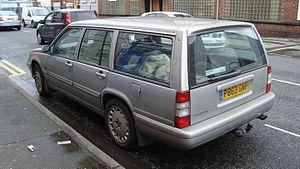
La Volvo V90 est un break du constructeur automobile suédois Volvo lancé en 1996. Il s'agissait d'une évolution de la Volvo 960, la dernière propulsion du constructeur suédois. En 1998, elle est remplacée par la V70, remplacée en 2016 par une deuxième génération de V90.